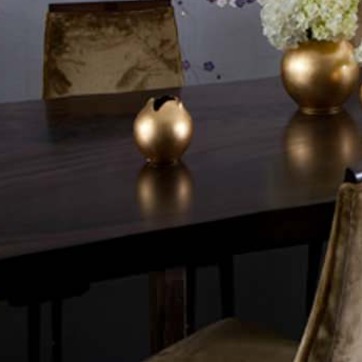
Material: wood